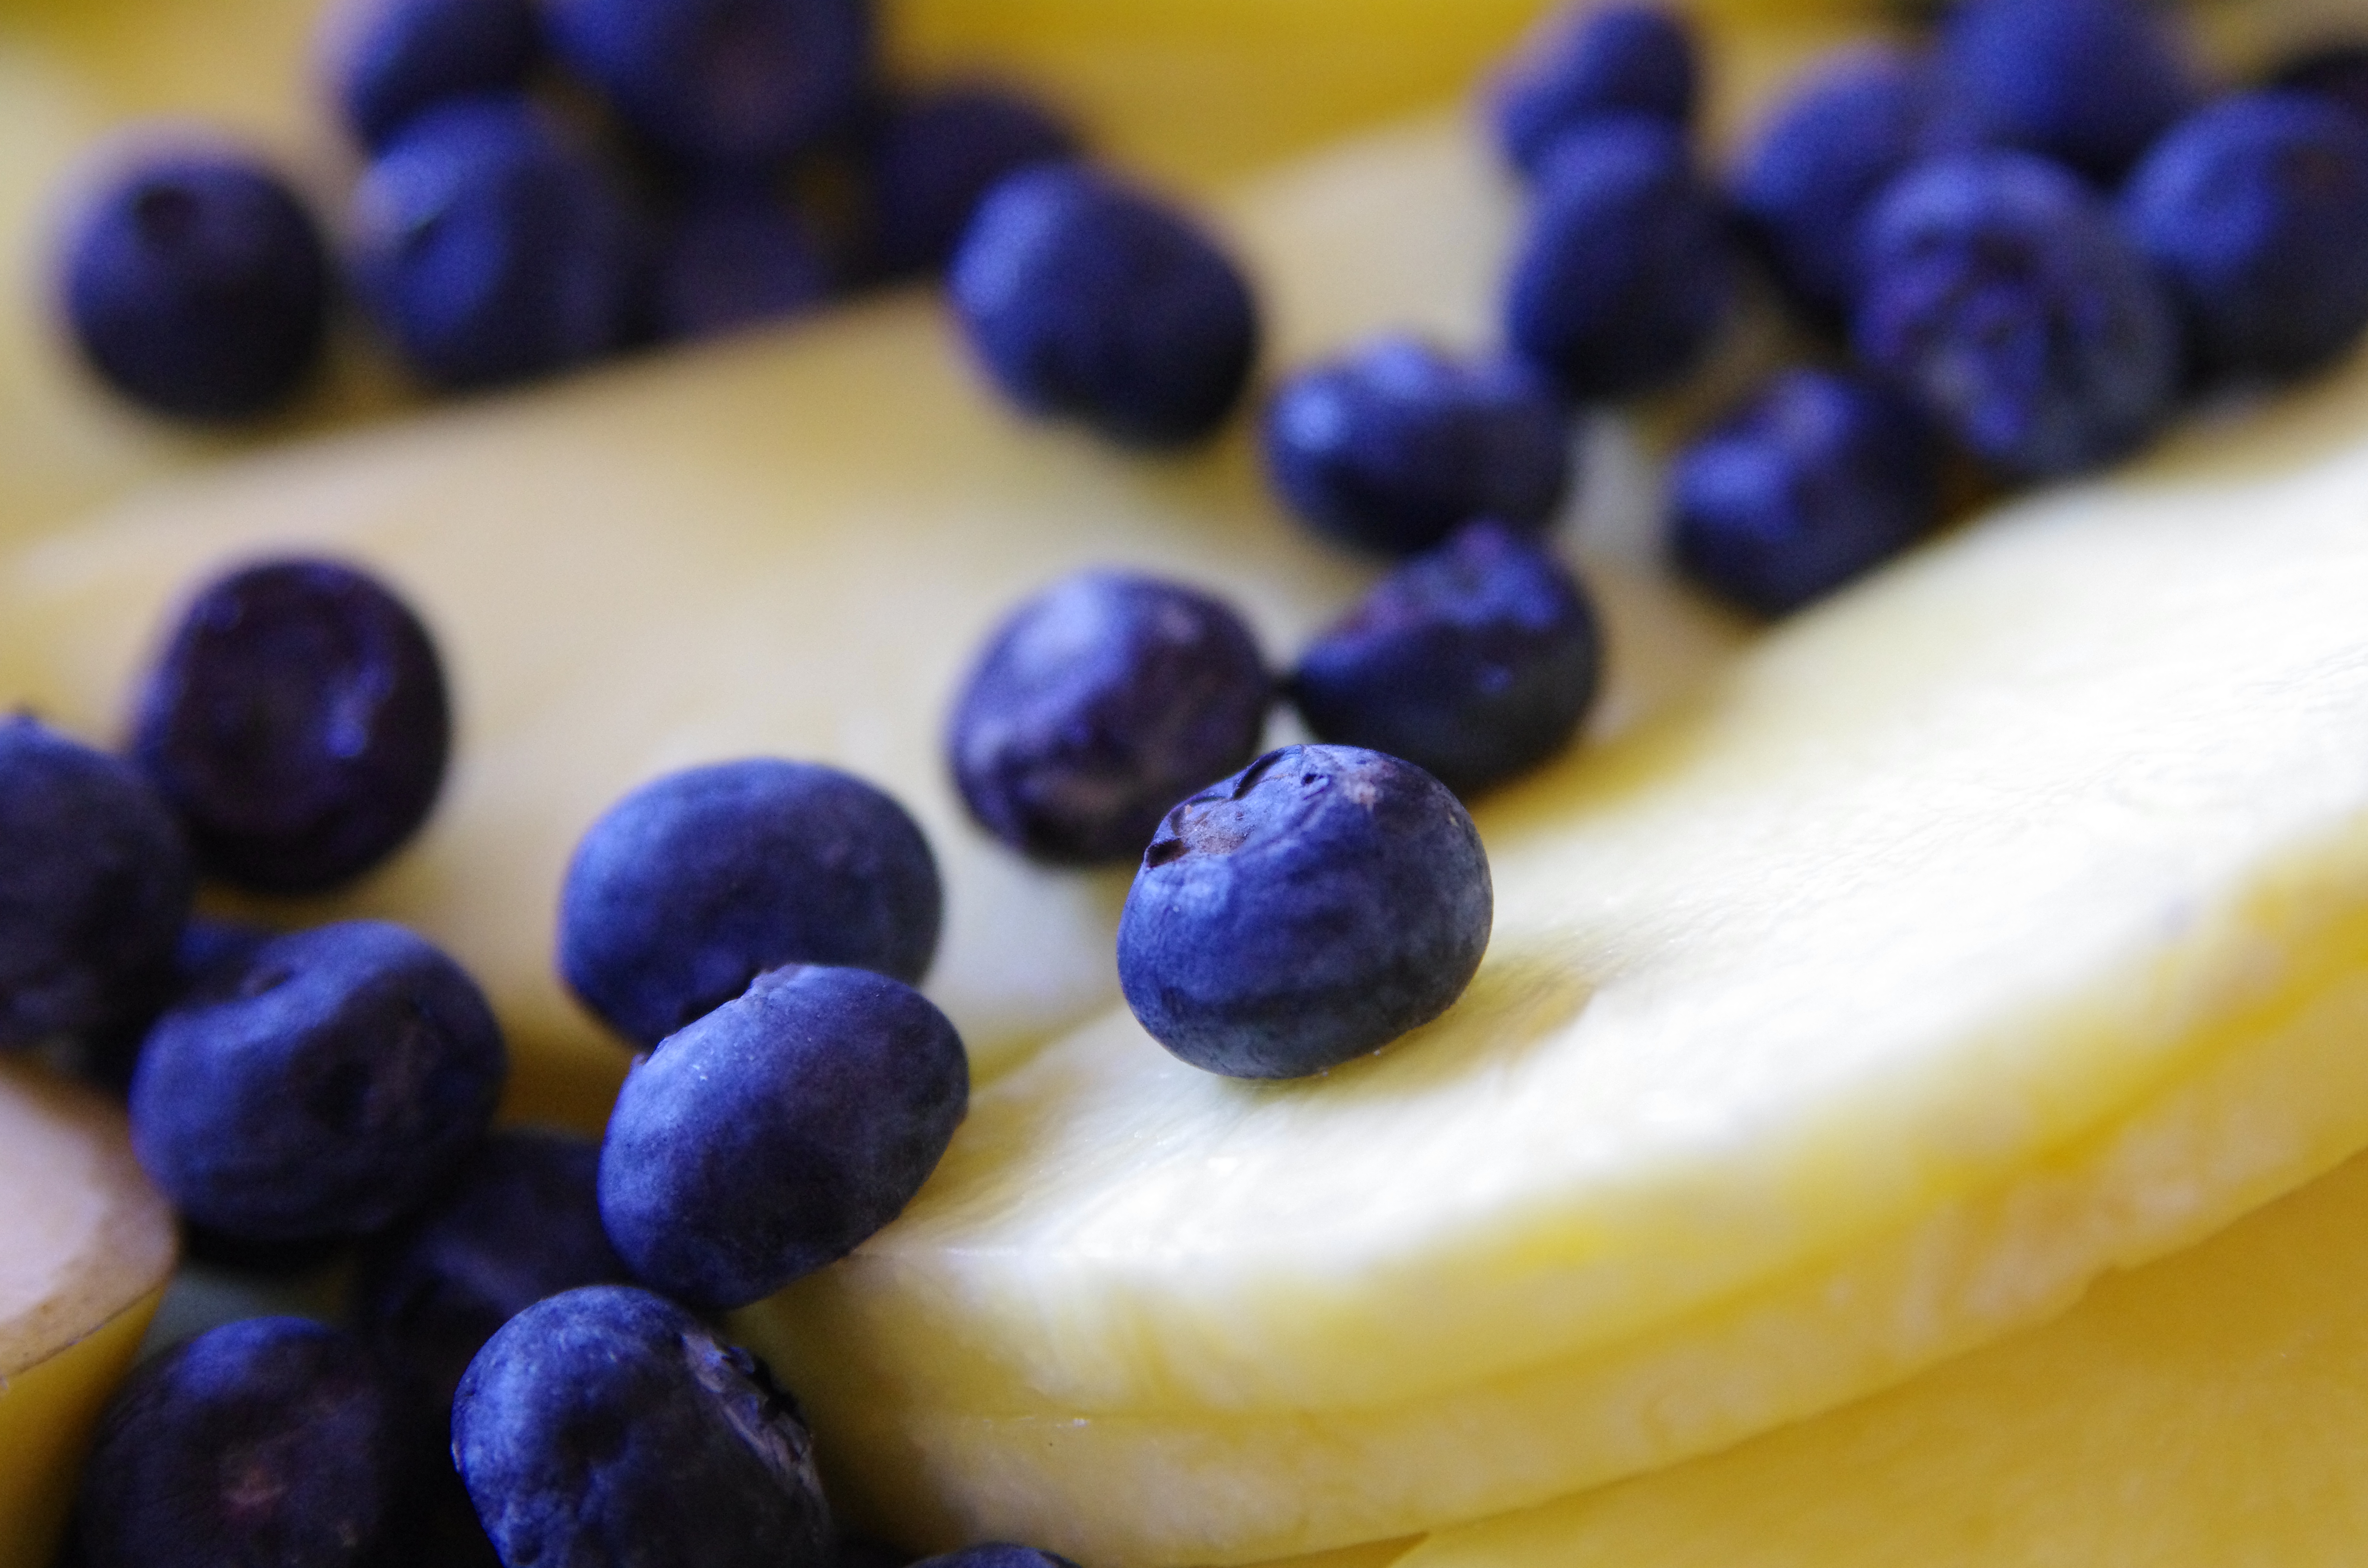
plant, fruit, berry, food, produce, blueberry, fresh, blue, dessert, berries, blueberries, fruits, flowering plant, land plant